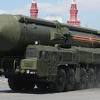
Label: Rs-24